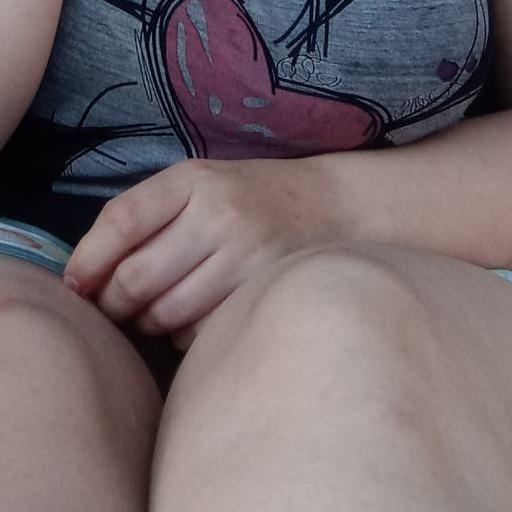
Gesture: no_gesture